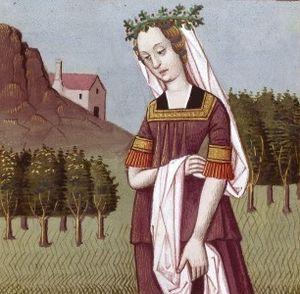
Hypermnestre, l'une des Danaïdes. Contrairement à ses quarante-neuf sœurs, elle épargne son mari Lyncée lors de leur nuit de noces. Miniature extraite de la collection De mulieribus claris de Boccace.
Dans la mythologie grecque, Hypermnestre est l'aînée des Danaïdes, qui s'illustra en refusant de tuer son mari Lyncée fils d'Égyptos comme son père Danaos le lui demandait.